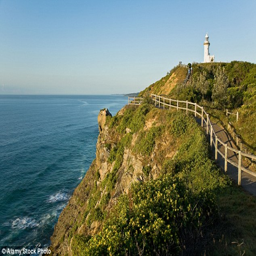
the bohemian paradise is another hidden gem - and is located